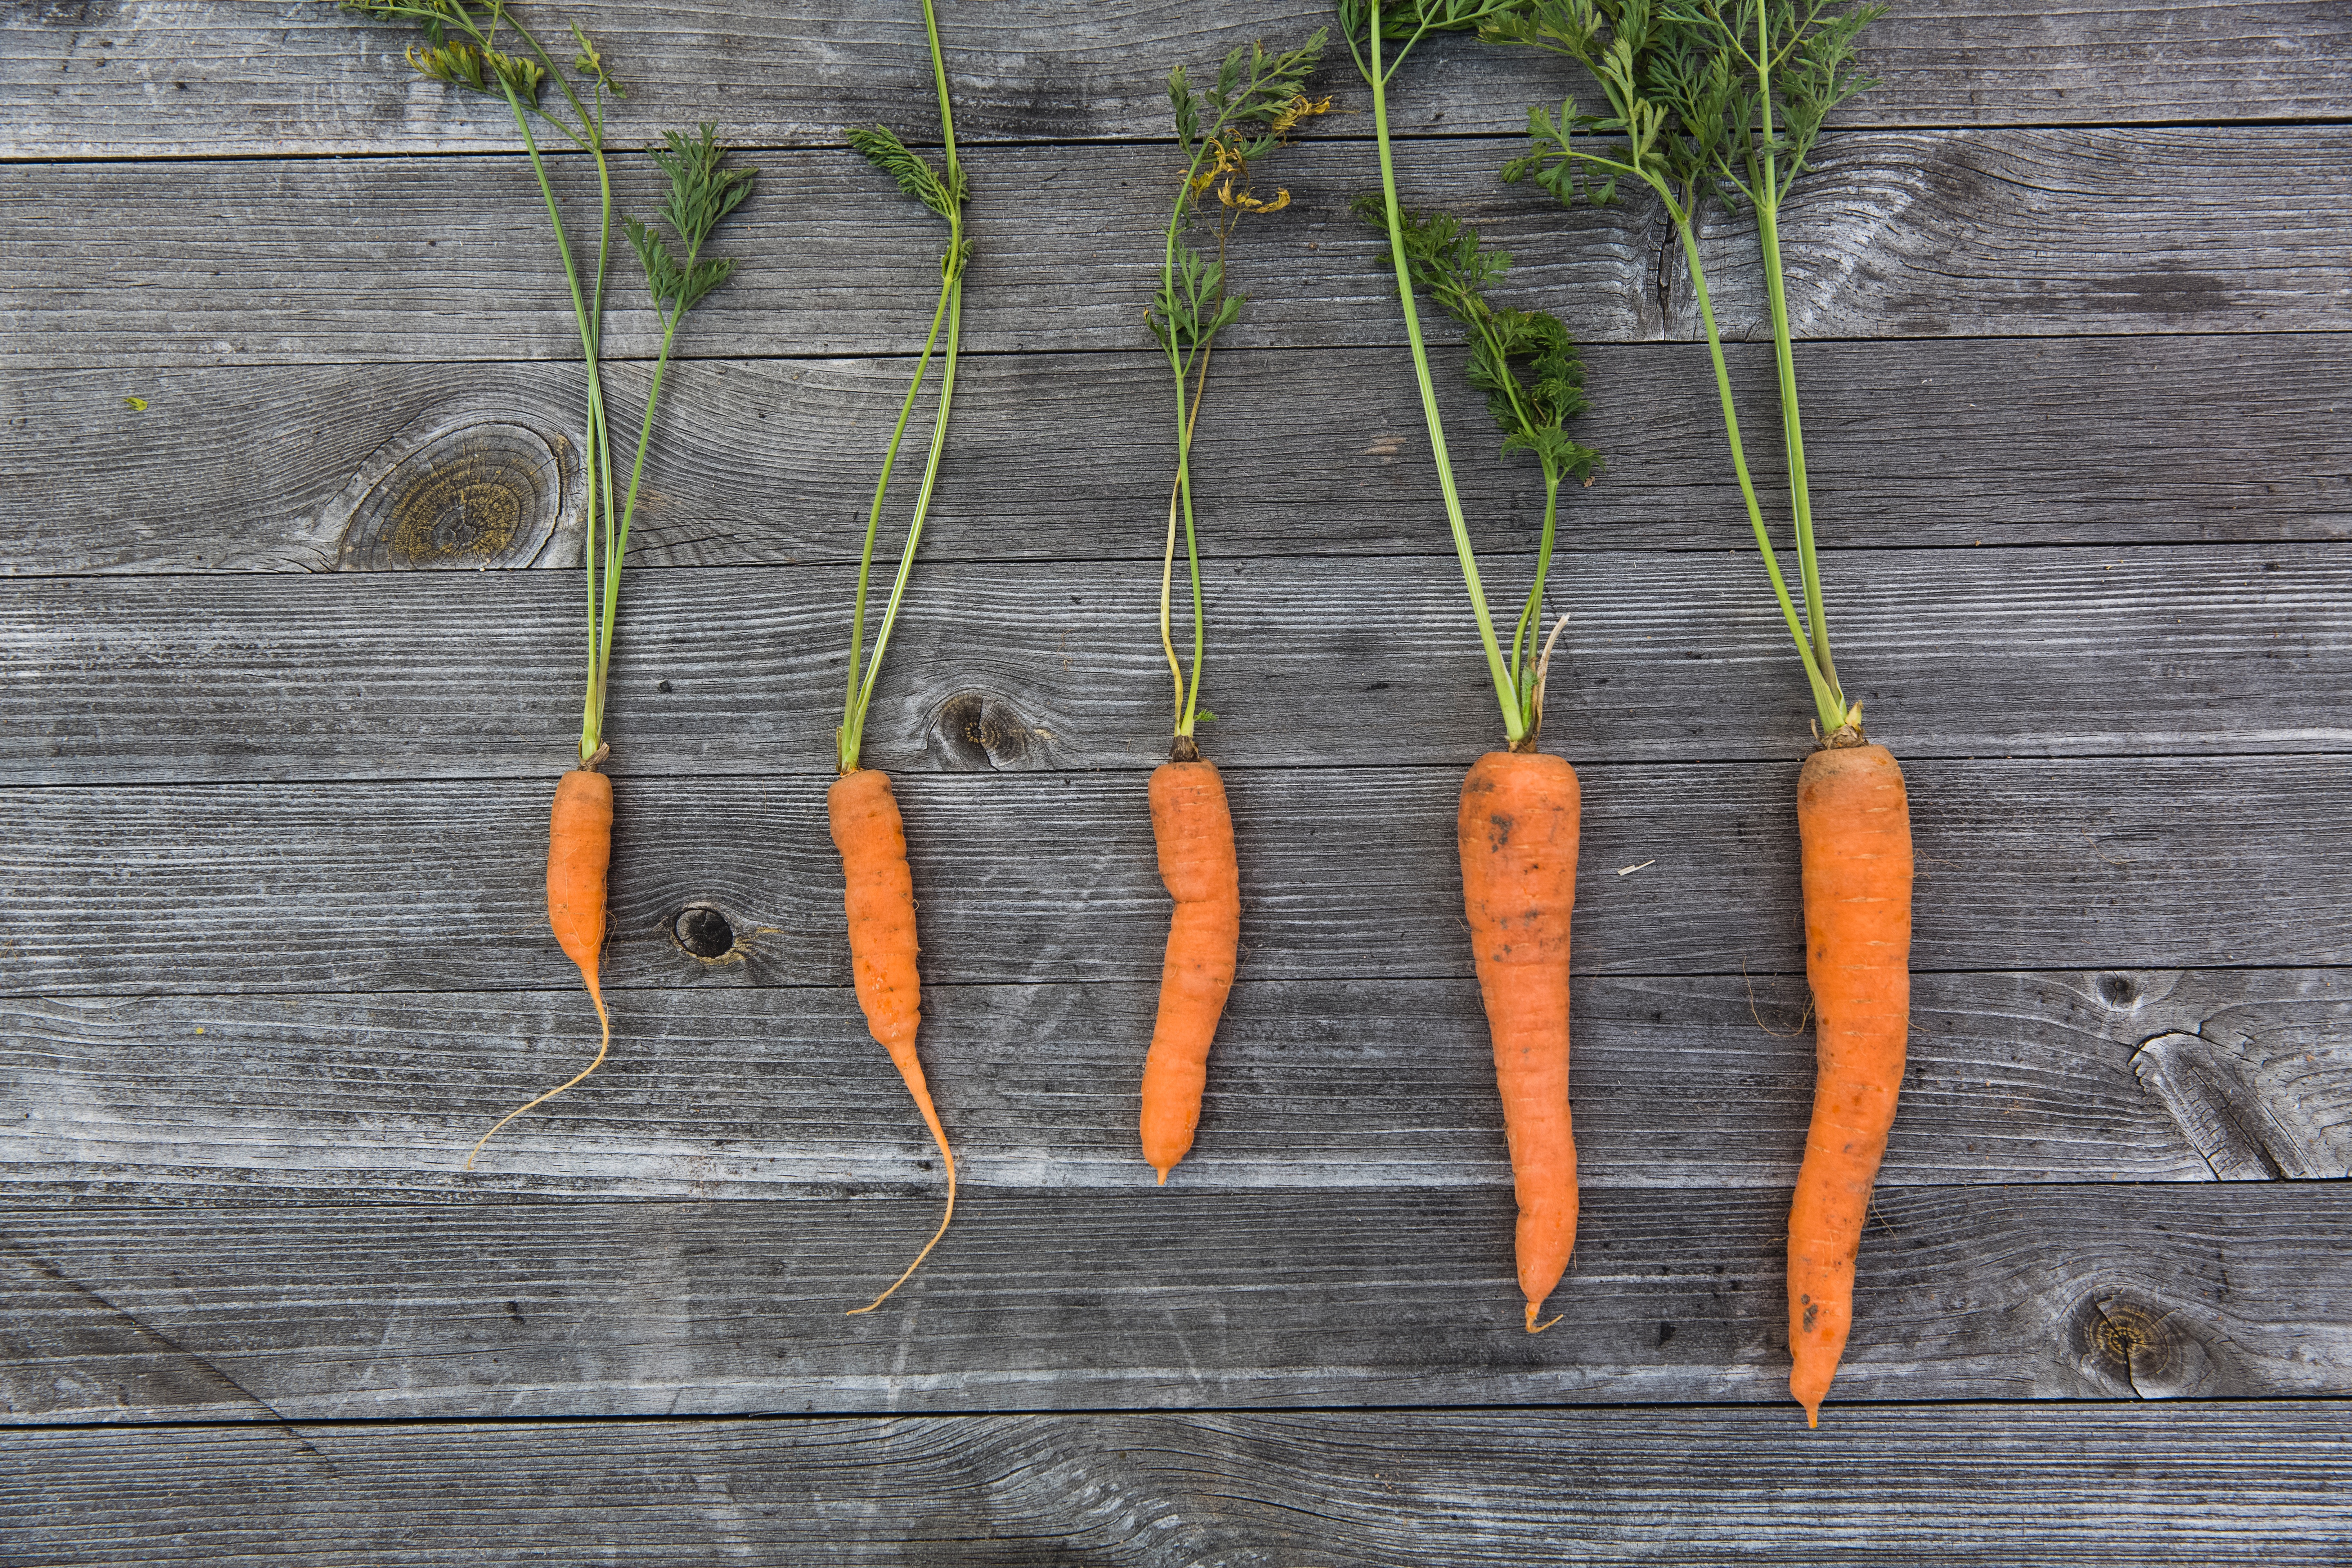
branch, wood, leaf, flower, food, produce, vegetable, grass family, plant stem